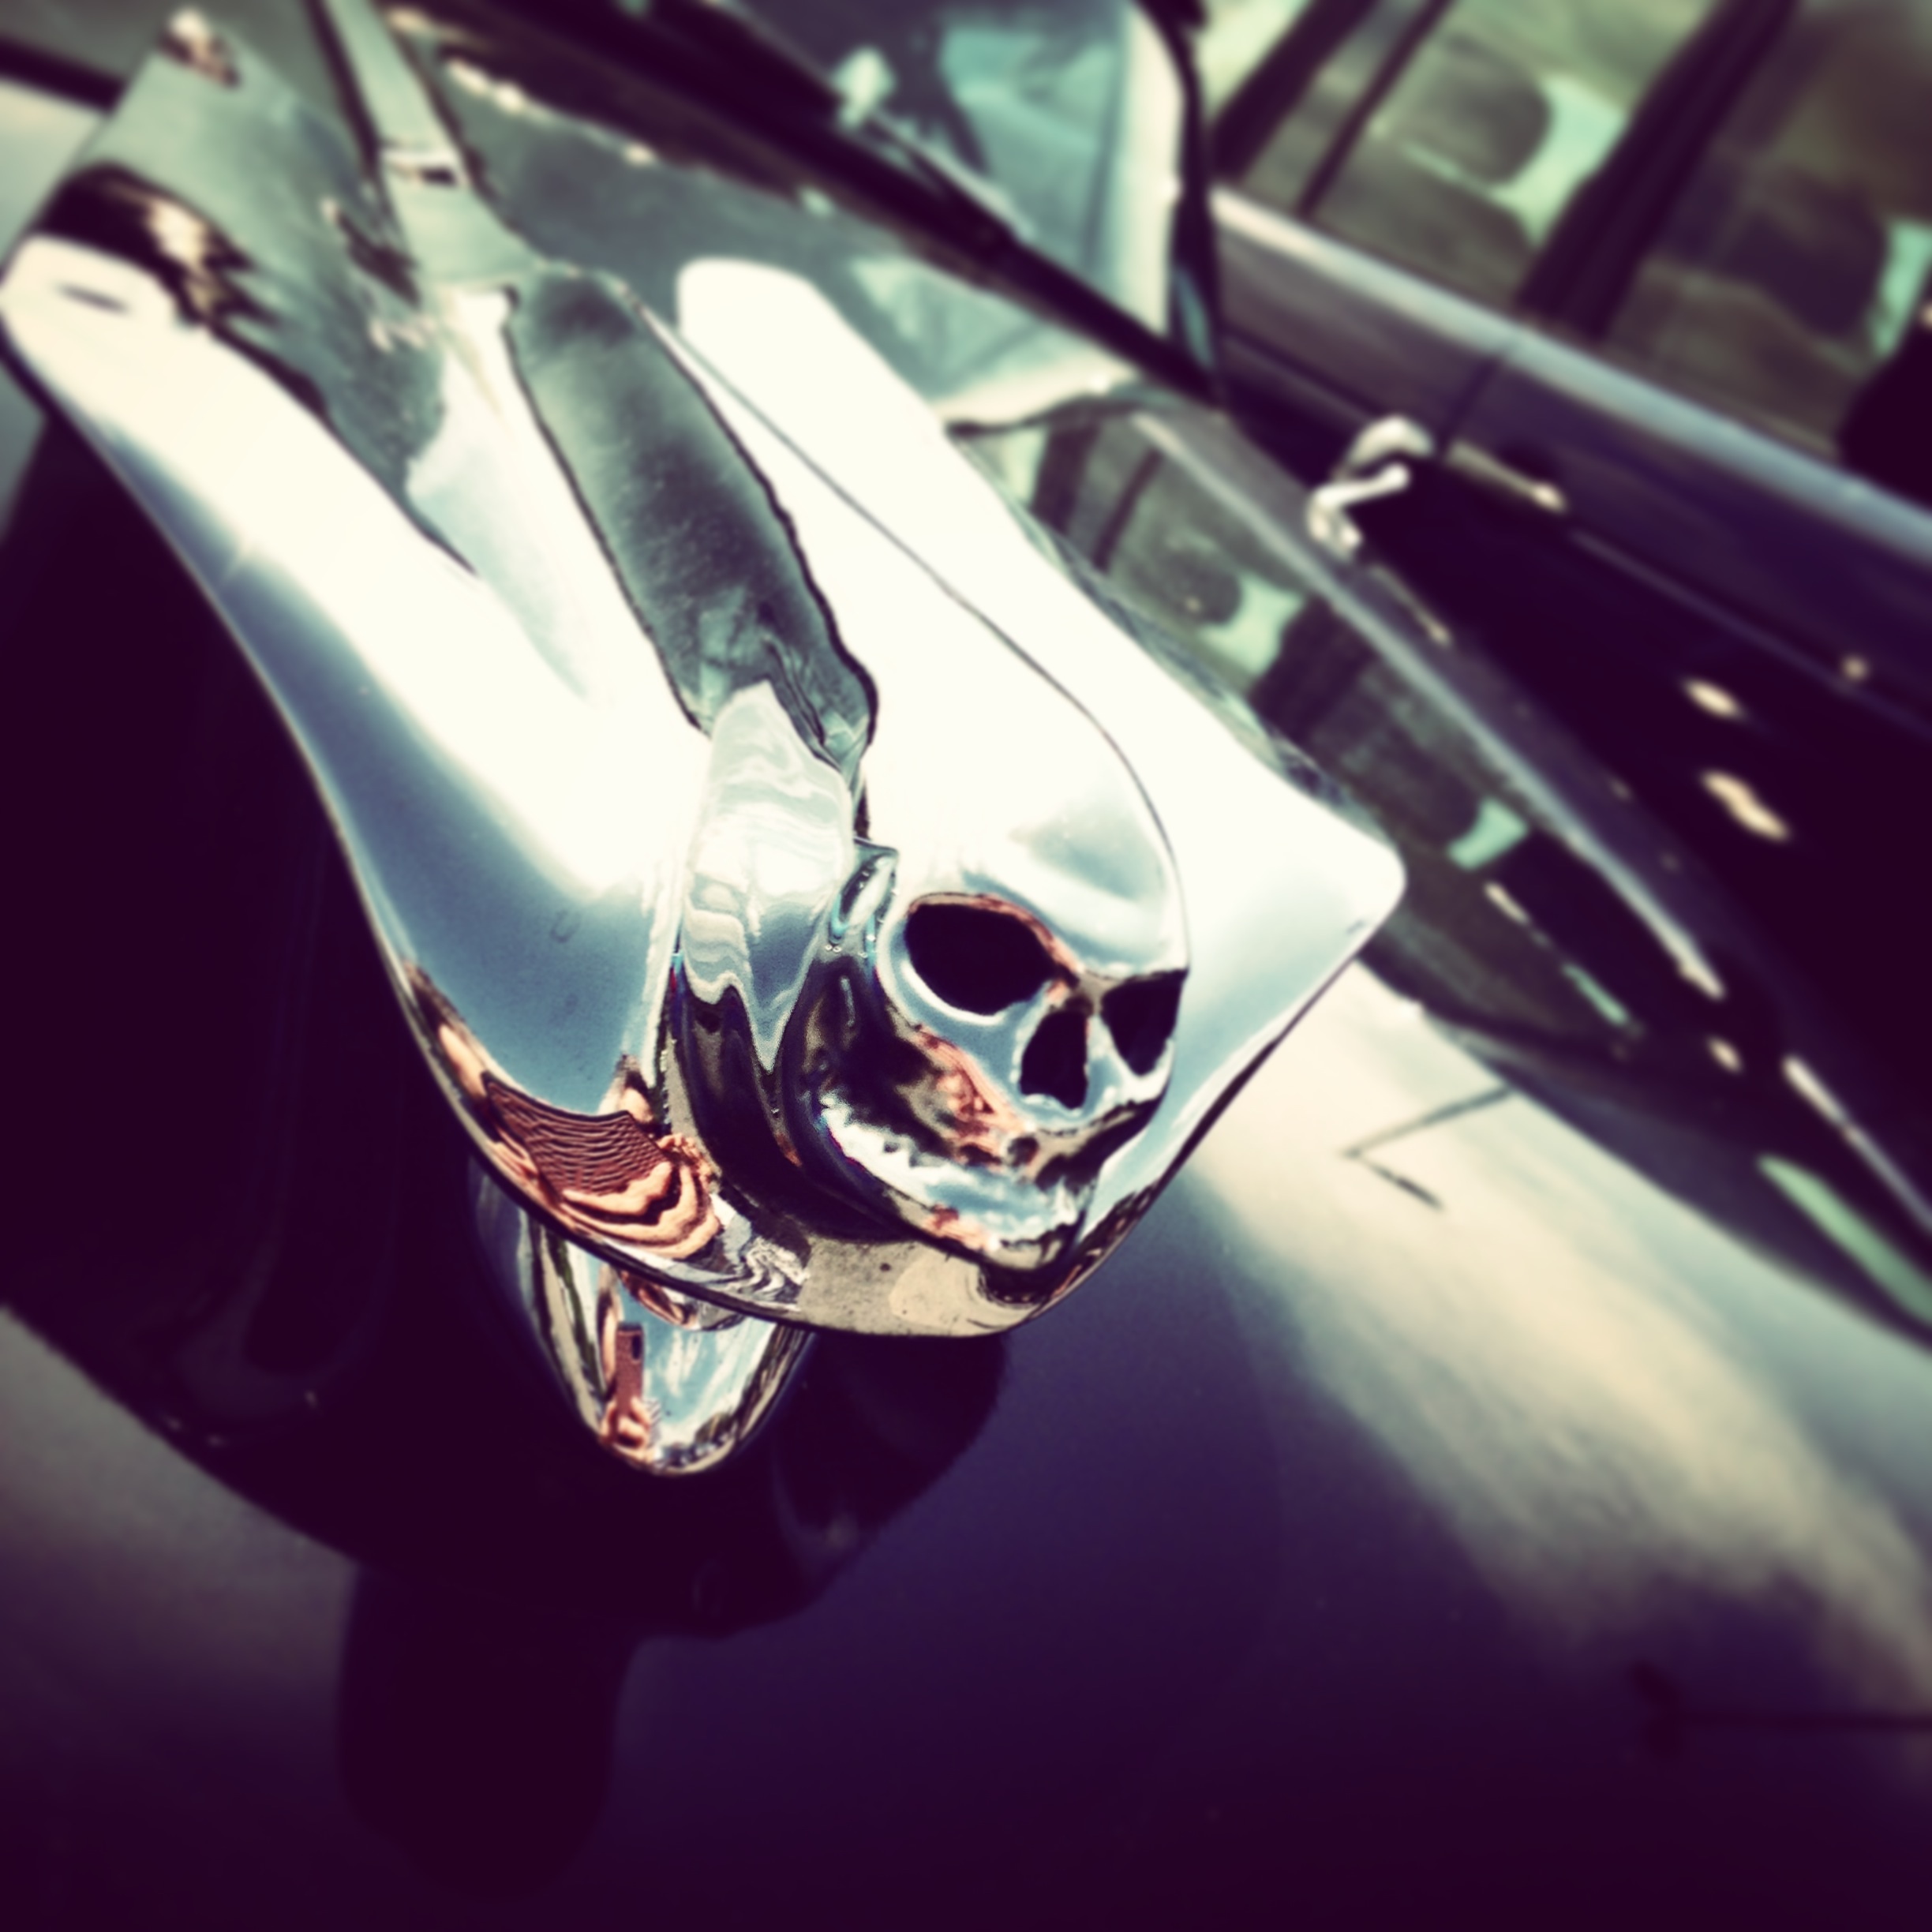
light, car, wheel, window, glass, vehicle, windshield